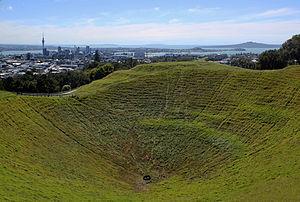
Le mont Éden, en anglais Mount Eden, ou Maungawhau en maori de Nouvelle-Zélande, est un volcan endormi de Nouvelle-Zélande. Il est le plus haut sommet naturel de la ville d'Auckland avec 196 mètres d'altitude. Il donne son nom à l'un des faubourgs d'Auckland situés à son pied, Mount Eden, ainsi qu'au stade Eden Park.